Pablo Llamas Ruiz

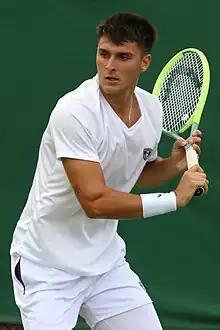
Llamas Ruiz at the 2023 Wimbledon Championships

Llamas Ruiz has a career high ATP singles ranking of No. 131 achieved on 16 October 2023. He also has a career high ATP doubles ranking of No. 696 achieved on 2 October 2023.